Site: brandenburg
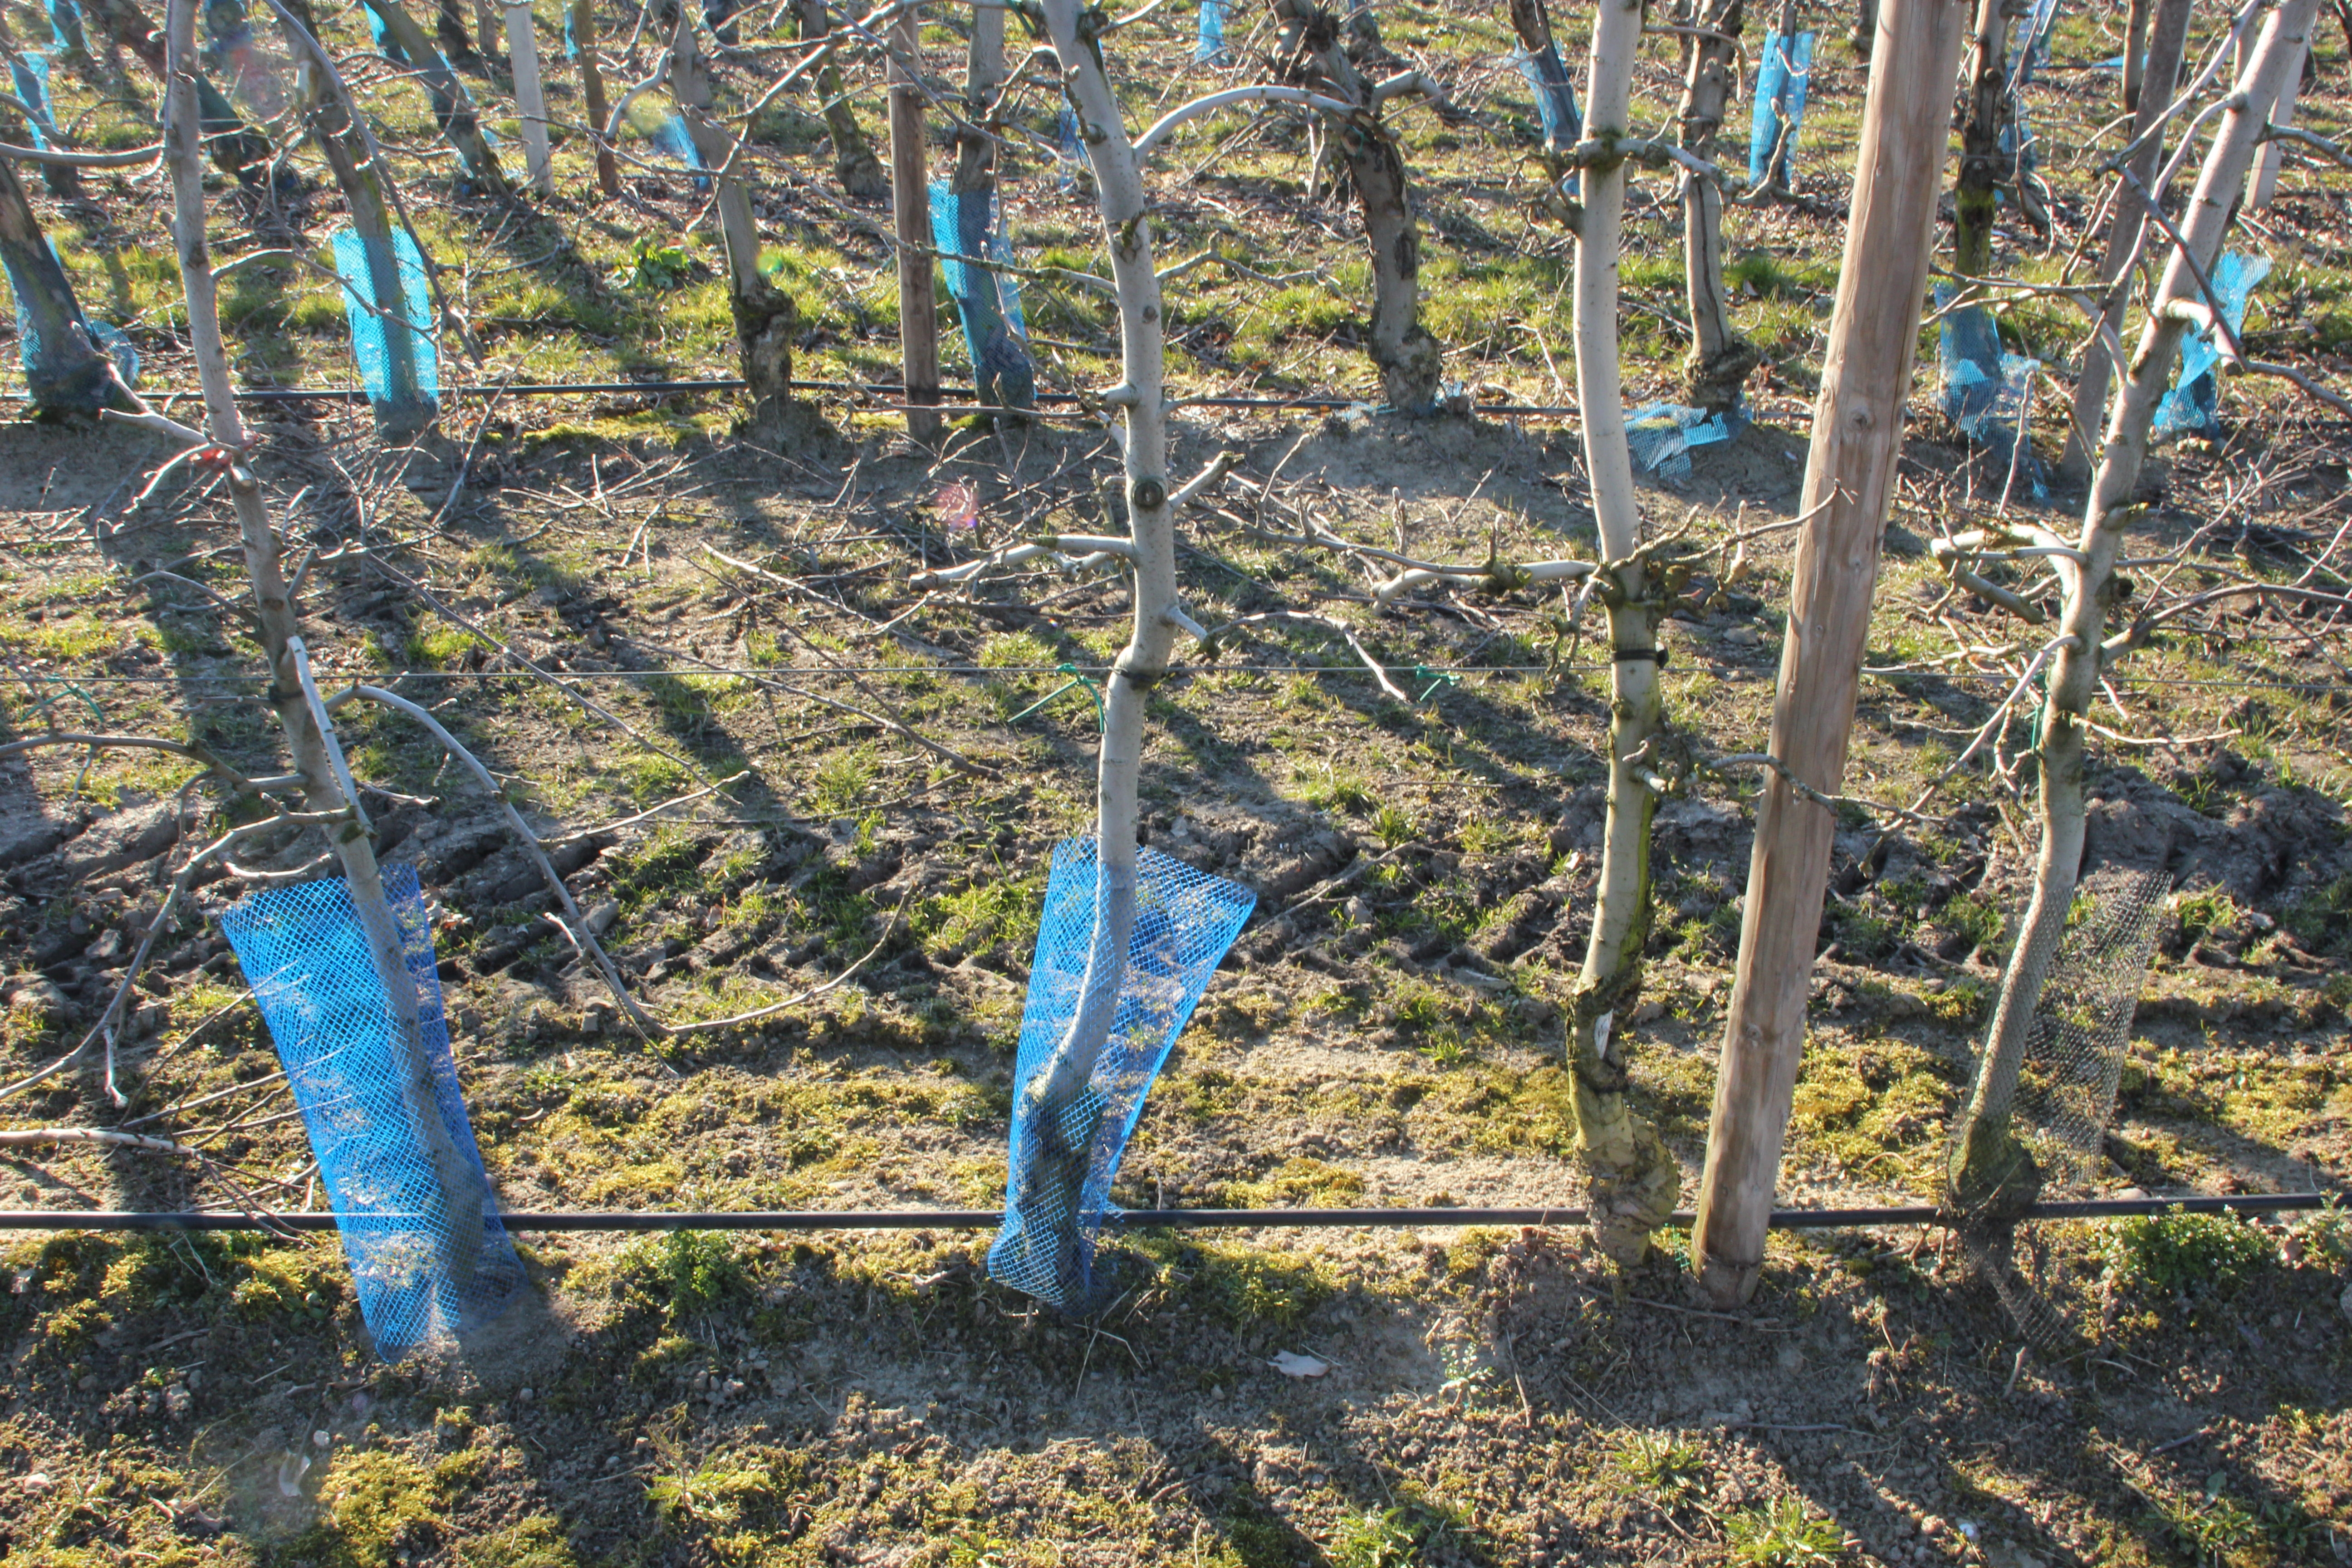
Growth stage (BBCH 03): Bud development